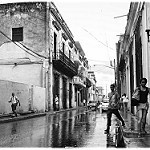
Label: B & W